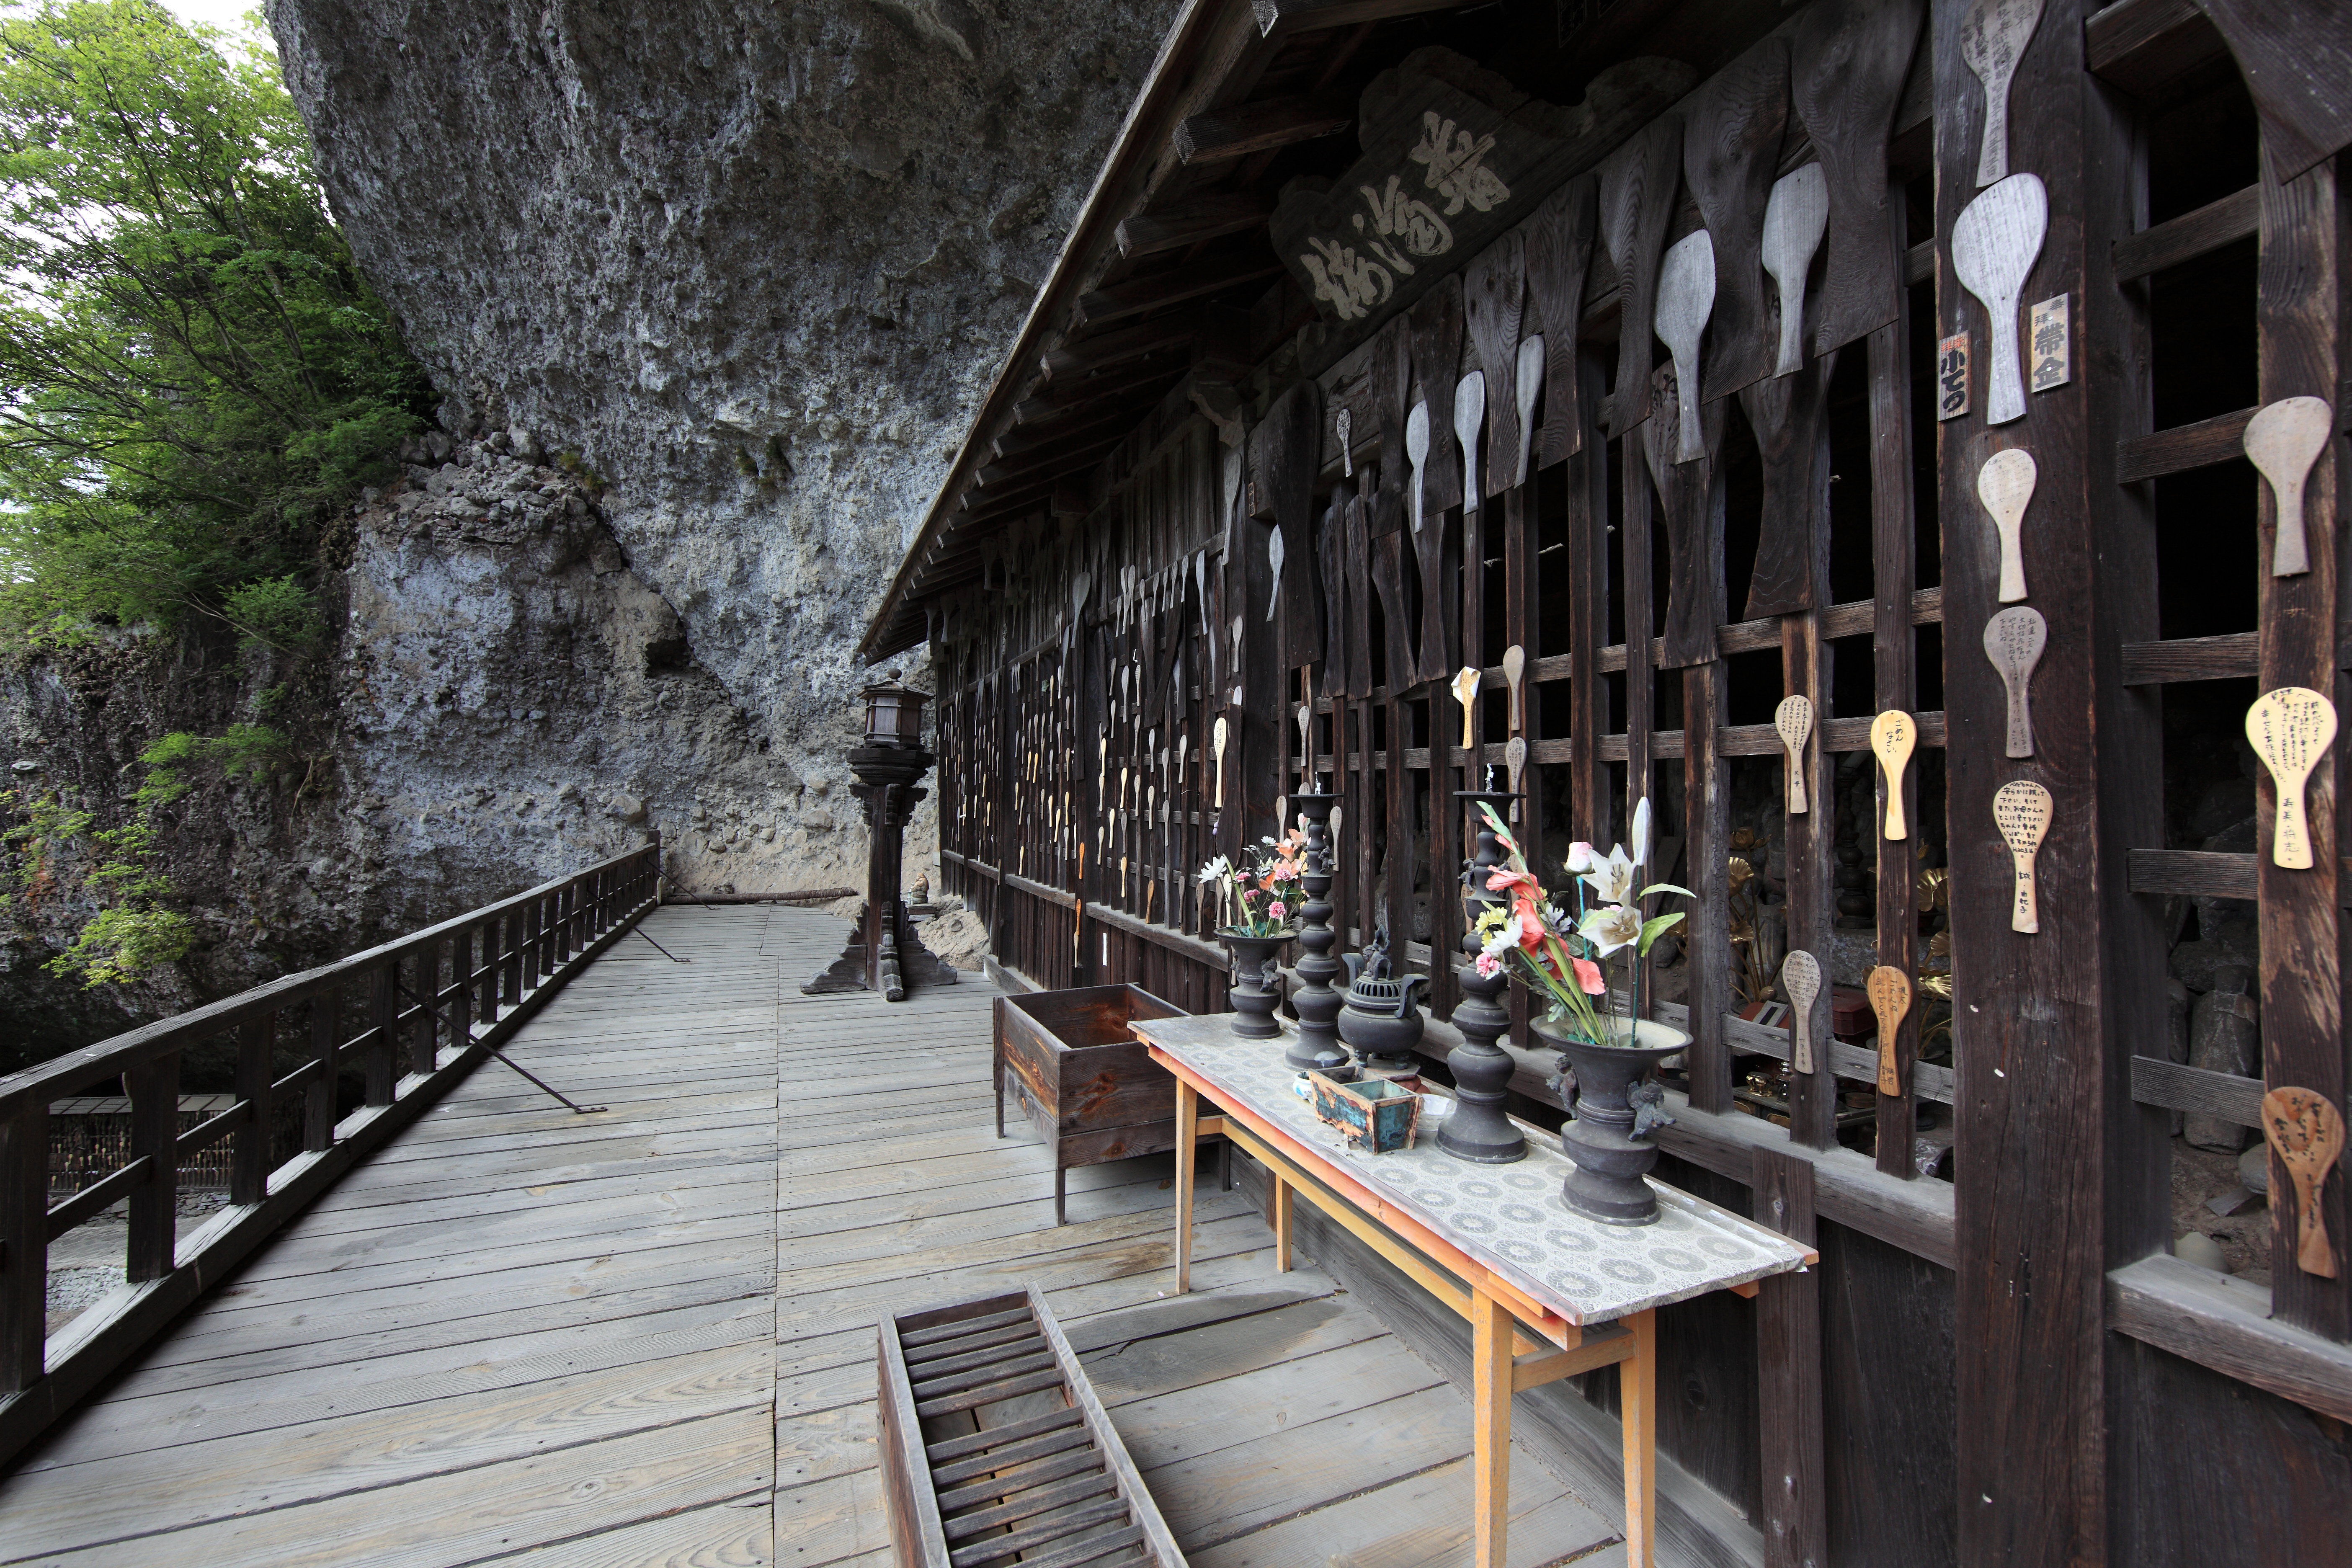
tree, architecture, plant, high, temple, 5d, hires, markii, hi, res, resolution, rakanji, outdoor structure